Schistosoma mansoni

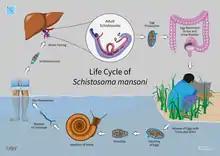
Life cycle of "Schistosoma mansoni"

After the eggs of the human-dwelling parasite are emitted in the faeces and into the water, the ripe miracidium hatches out of the egg. The hatching happens in response to temperature, light and dilution of faeces with water. The miracidium searches for a suitable freshwater snail belonging to the genus "Biomphalaria". In South America, the principal intermediate host is "Biomphalaria glabrata", while "B. straminea" and "B. tenagophila" are less common. A land snail "Achatina fulica" was reported in 2010 to act as a host in Venezuela. In Africa, "B. glabratra", "B. pfeifferi", "B. choanomphala" and "B. sudanica" act as the hosts; but in Egypt, the main snail host is "B. alexandrina".